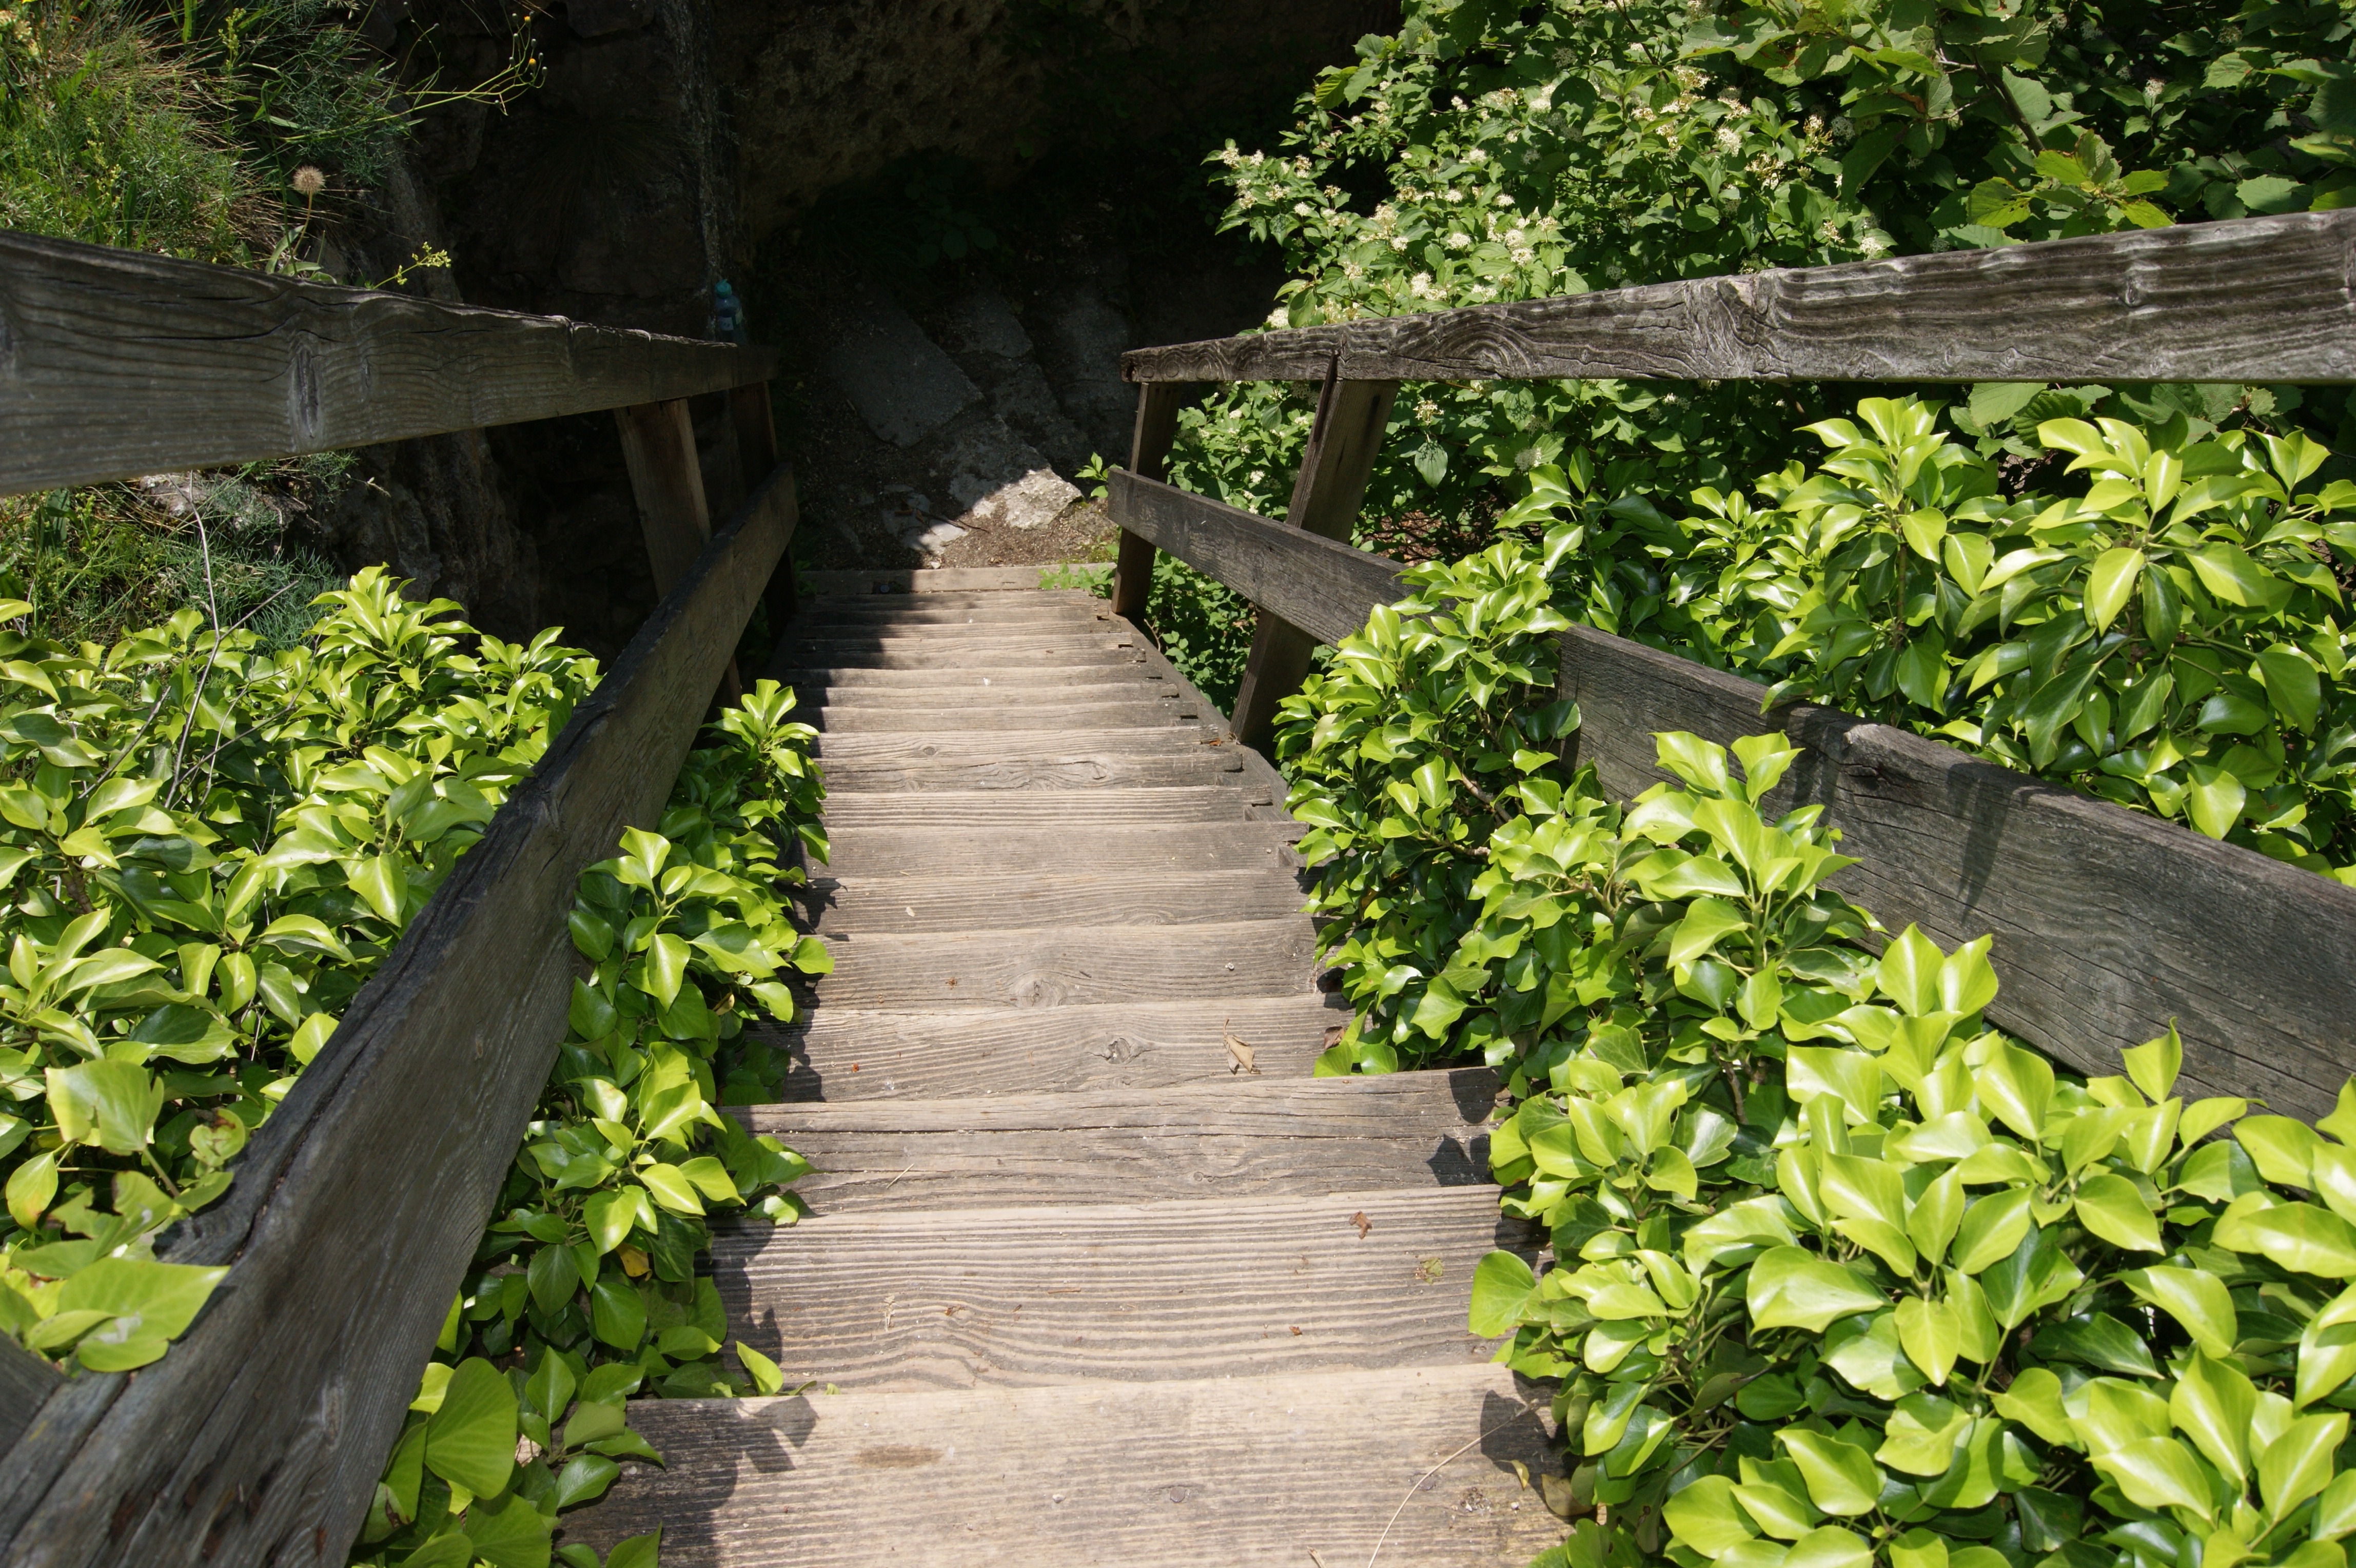
leaf, flower, walkway, green, jungle, botany, steep, garden, descent, stairs, shrub, down, rise, upward, wood stairs